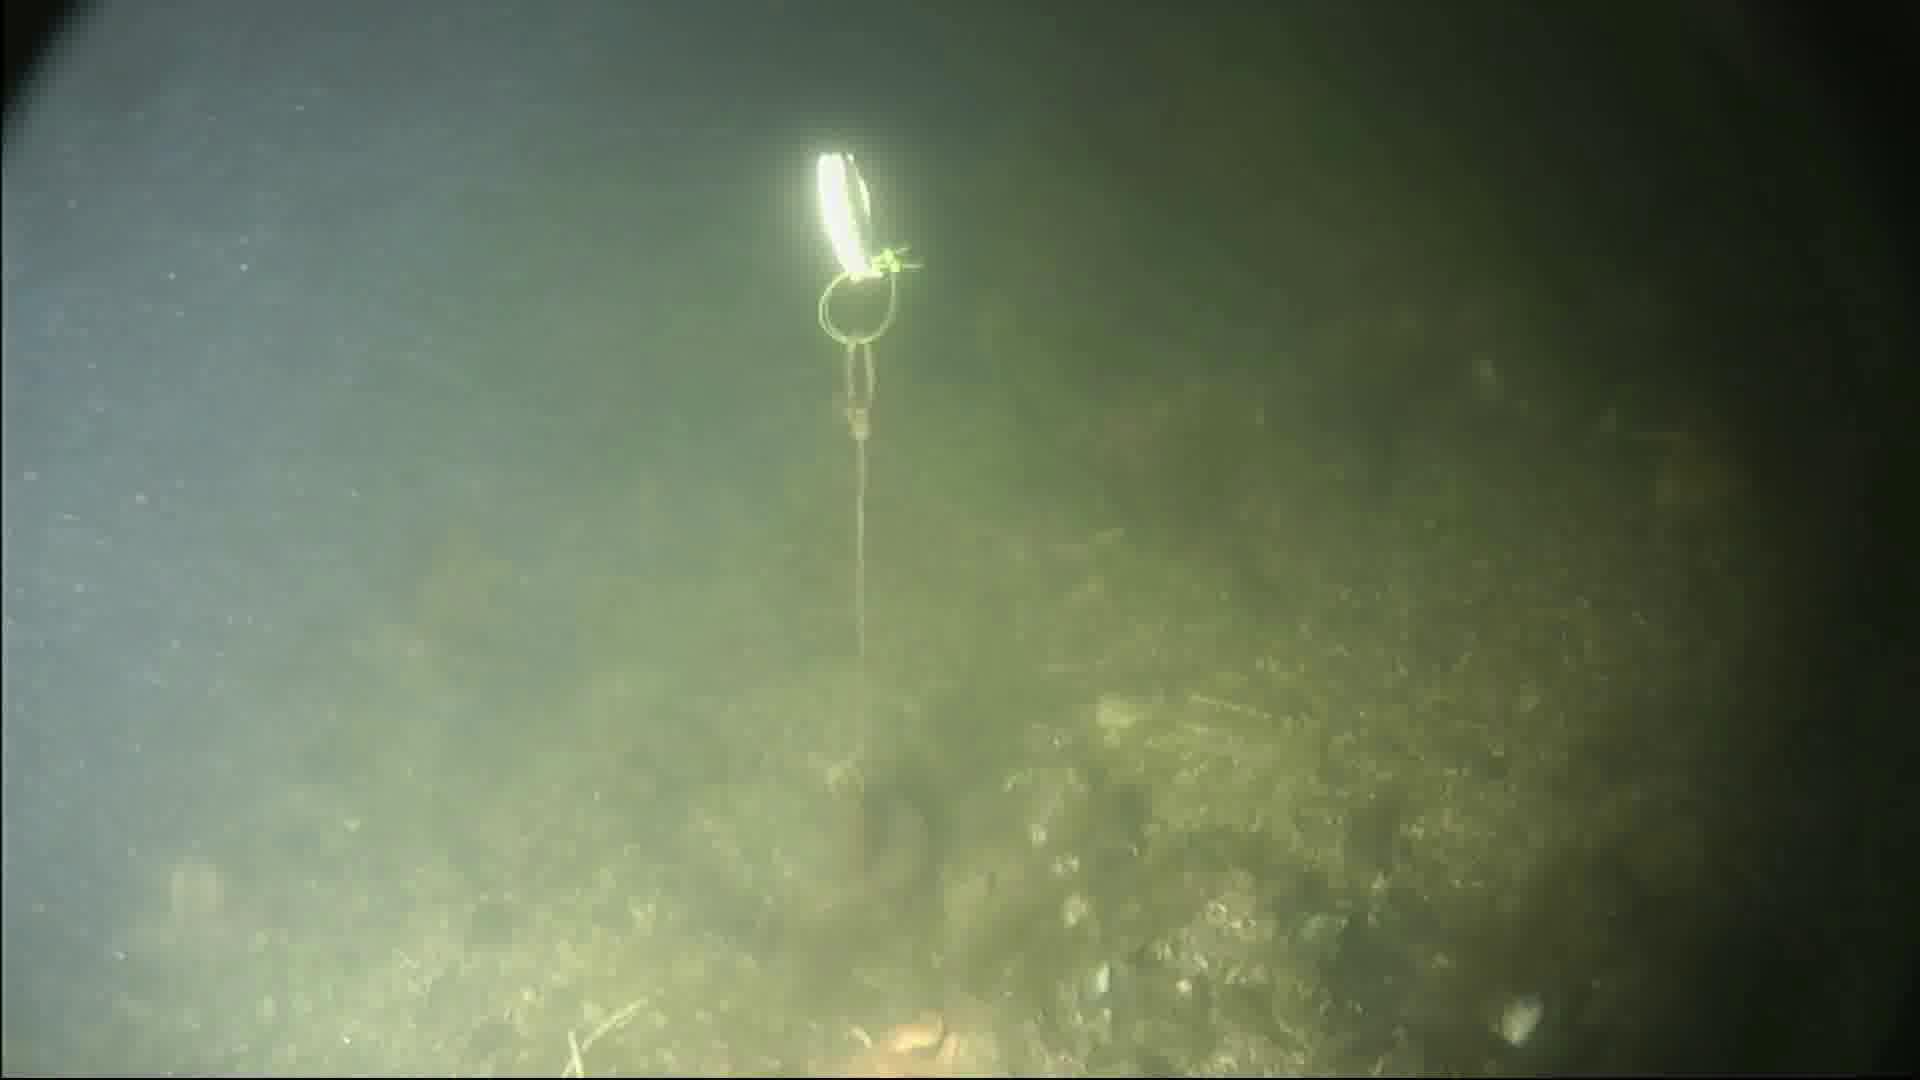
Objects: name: crab
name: starfish